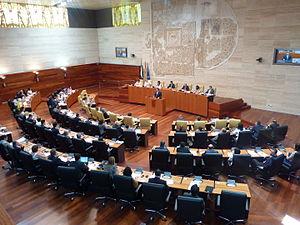
L'Assemblée d'Estrémadure est l'organe qui exerce en Estrémadure le pouvoir législatif, approuve les budgets de la communauté autonome et initie et contrôle les actions du gouvernement estrémègne. Son siège est à Mérida.
Les élections à l'Assemblée d'Estrémadure de 1991 se sont tenues le dimanche 26 mai 1991, afin d'élire les soixante-cinq députés de la troisième législature de l'Assemblée d'Estrémadure.
Les élections à l'Assemblée d'Estrémadure de 1983 se sont tenues le dimanche 8 mai 1983, afin d'élire les soixante-cinq députés de la première législature de l'Assemblée d'Estrémadure.
Les élections à l'Assemblée d'Estrémadure de 2011 se sont tenues le dimanche 22 mai 2011, afin d'élire les soixante-cinq députés de la huitième législature de l'Assemblée d'Estrémadure.